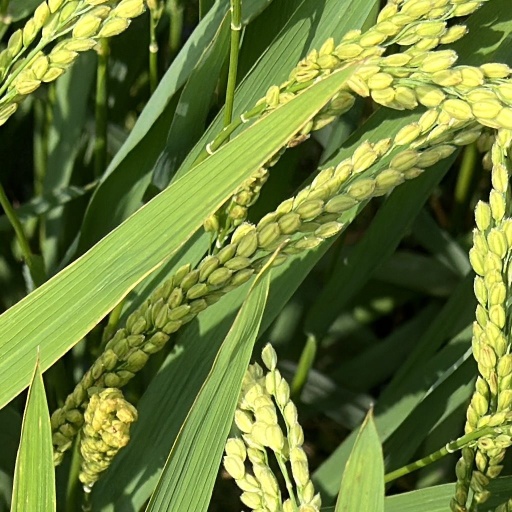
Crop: rice